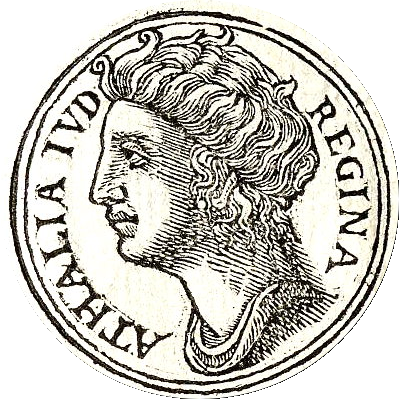
อาธาลิยาห์

| name = อาธาลิยาห์
| image = Athalia.png
| caption = อาธาลิยาห์จากหนังสือ"โปรมป์ตูอาริอูงอีโกนูงอีงซิงนิออรูง"โดยกีโยม รูเย (ค.ศ. 1553)
| succession = กษัตริย์แห่งยูดาห์|กษัตรีแห่งยูดาห์
| predecessor = อาหัสยาห์แห่งยูดาห์|อาหัสยาห์
| successor = โยอาช
| succession1 = พระราชชนนีแห่งยูดาห์
| reign-type1 = ดำรงตำแหน่ง
| succession2 = ราชินีแห่งยูดาห์
| reign-type2 = ดำรงตำแหน่ง
| spouse = เยโฮรัมแห่งยูดาห์|เยโฮรัม
| issue = อาหัสยาห์แห่งยูดาห์|อาหัสยาห์
| house = ชาวอม-รี|ราชวงศ์อม-รี
| father = อม-รีหรืออาหับ
| birth_place = สะมาเรีย (เมืองโบราณ)|สะมาเรีย ราชอาณาจักรอิสราเอล (สะมาเรีย)|ราชอาณาจักรอิสราเอล
| death_place = เยรูซาเล็ม ราชอาณาจักรยูดาห์
อาธาลิยาห์ (; "Gotholía"; ) อาจเป็นพระราชธิดาของกษัตริย์อม-รี หรืออาจเป็นพระราชธิดาของกษัตริย์อาหับกับเยเซเบล|ราชินีเยเซเบลแห่งราชอาณาจักรอิสราเอล (สะมาเรีย)|ราชอาณาจักรอิสราเอล เป็นสมเด็จพระราชินี|ราชินีแห่งราชอาณาจักรยูดาห์ในฐานะพระมเหสีของเยโฮรัมแห่งยูดาห์|กษัตริย์เยโฮรัมเชื้อสายของดาวิด ภายหลังอาธาลิยาห์ขึ้นเป็นสมเด็จพระราชินีนาถ|กษัตรีแห่งยูดาห์ในช่วงราว 841–835 ปีก่อนคริสตกาล
== ช่วงเวลาของรัชสมัย ==
William F. Albright ระบุช่วงรัชสมัยของอาธาลิยาห์ว่าเป็น 842–837 ปีก่อนคริสตกาล ส่วน Edwin R. Thiele ระบุเป็นตั้งแต่ 842/841 ถึง 836/835 ปีก่อนคริสตกาลEdwin R. Thiele, "The Mysterious Numbers of the Hebrew Kings" (3rd ed.; Grand Rapids, MI: Zondervan/Kregel, 1983). อย่างไรก็ตาม การระบุปีเริ่มต้นรัชสมัยของอาธาลิยาห์เป็น 842/841 ปีคริสตกาลนั้นเป็นปีก่อนหน้าปี 841/840 ปีก่อนคริสกาลซึ่งเป็นปีที่ Thiele ระบุว่าเป็นปีที่อาหัสยาห์แห่งยูดาห์|อาหัสยาห์พระราชโอรสของอาธาลิยาห์สิ้นพระชนม์ ข้อมูลที่ขัดแย้งกันนี้ Thiele ไม่ได้แก้ไข
== อ้างอิง ==
== แหล่งข้อมูลอื่น ==
* Josephus, "Jewish Antiquities" 9.7.1-5.
* Virginia Brown's translation of Giovanni Boccaccio's "Famous Women", pp.&nbsp;102–106; Harvard University Press 2001;
* "Athalia," by Handel; "The New Oxford Annotated Bible, third edition" (2001), page 582.
หมวดหมู่:พระมหากษัตริย์ยูดาห์
หมวดหมู่:บุคคลที่เสียชีวิตในทศวรรษ 830 ก่อนคริสตกาล
หมวดหมู่:บุคคลจากหนังสือพงศ์กษัตริย์
หมวดหมู่:บุคคลจากหนังสือพงศาวดาร
หมวดหมู่:ผู้ฆ่าคนในคัมภีร์ไบเบิล
หมวดหมู่:ผู้หญิงในคัมภีร์ฮีบรู
หมวดหมู่:เจ้าแผ่นดินที่ถูกปลดจากราชบัลลังก์